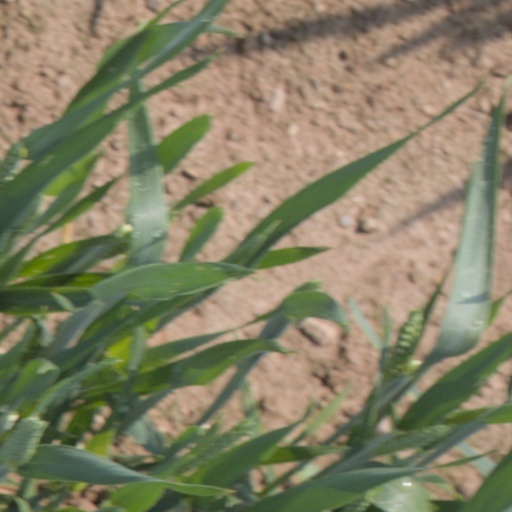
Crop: wheat